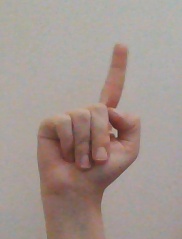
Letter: bb